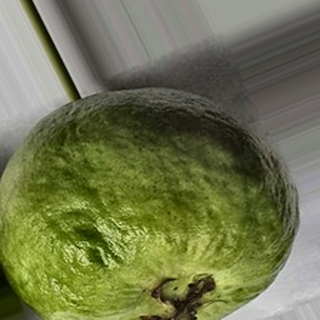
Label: healthy_guava